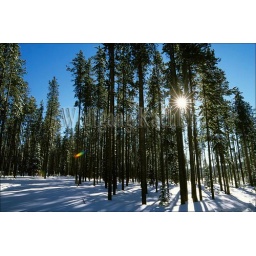
Usa, montana, near west yellowstone, gallatin-targhee national forest, lodgepole pine trees